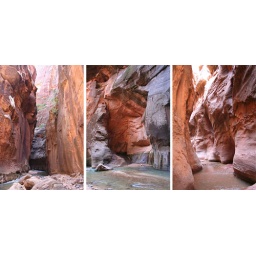
where the hiking is all in the river and the walls start closing in